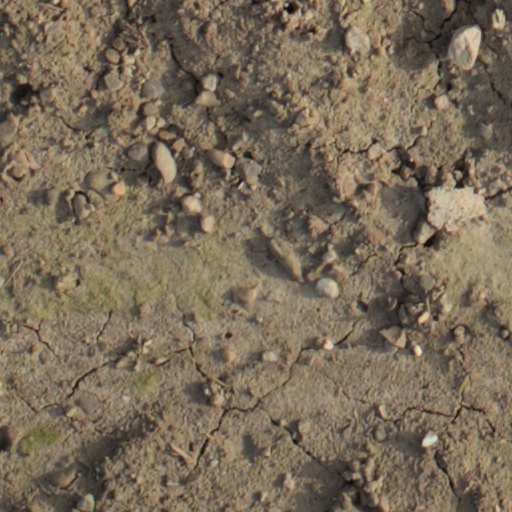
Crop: wheat